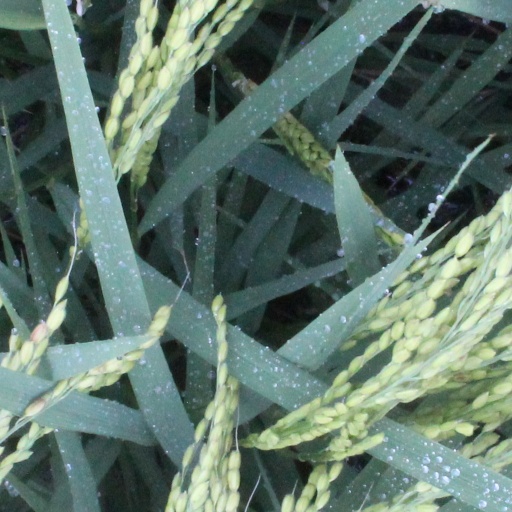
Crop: rice